Ivonne Reyes

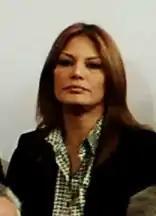
Ivonne Reyes (2015)

Ivonne Reyes (born October 8, 1967 in Valencia, Venezuela) is a Venezuelan actress and TV presenter.